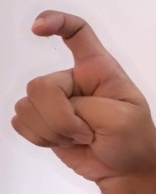
ASL sign: X